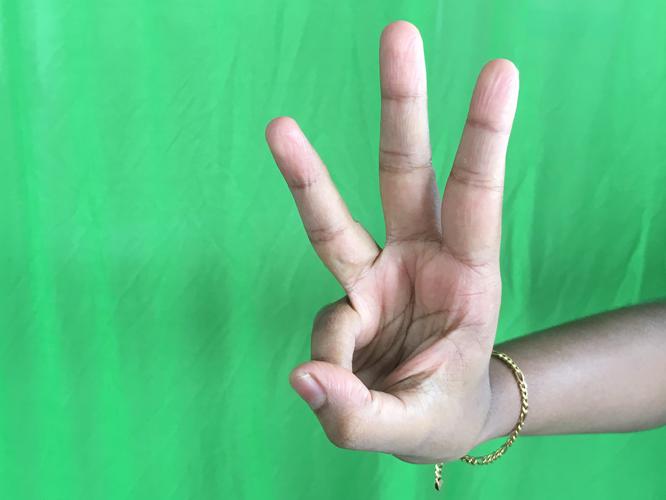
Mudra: Trishulam
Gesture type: single_hand